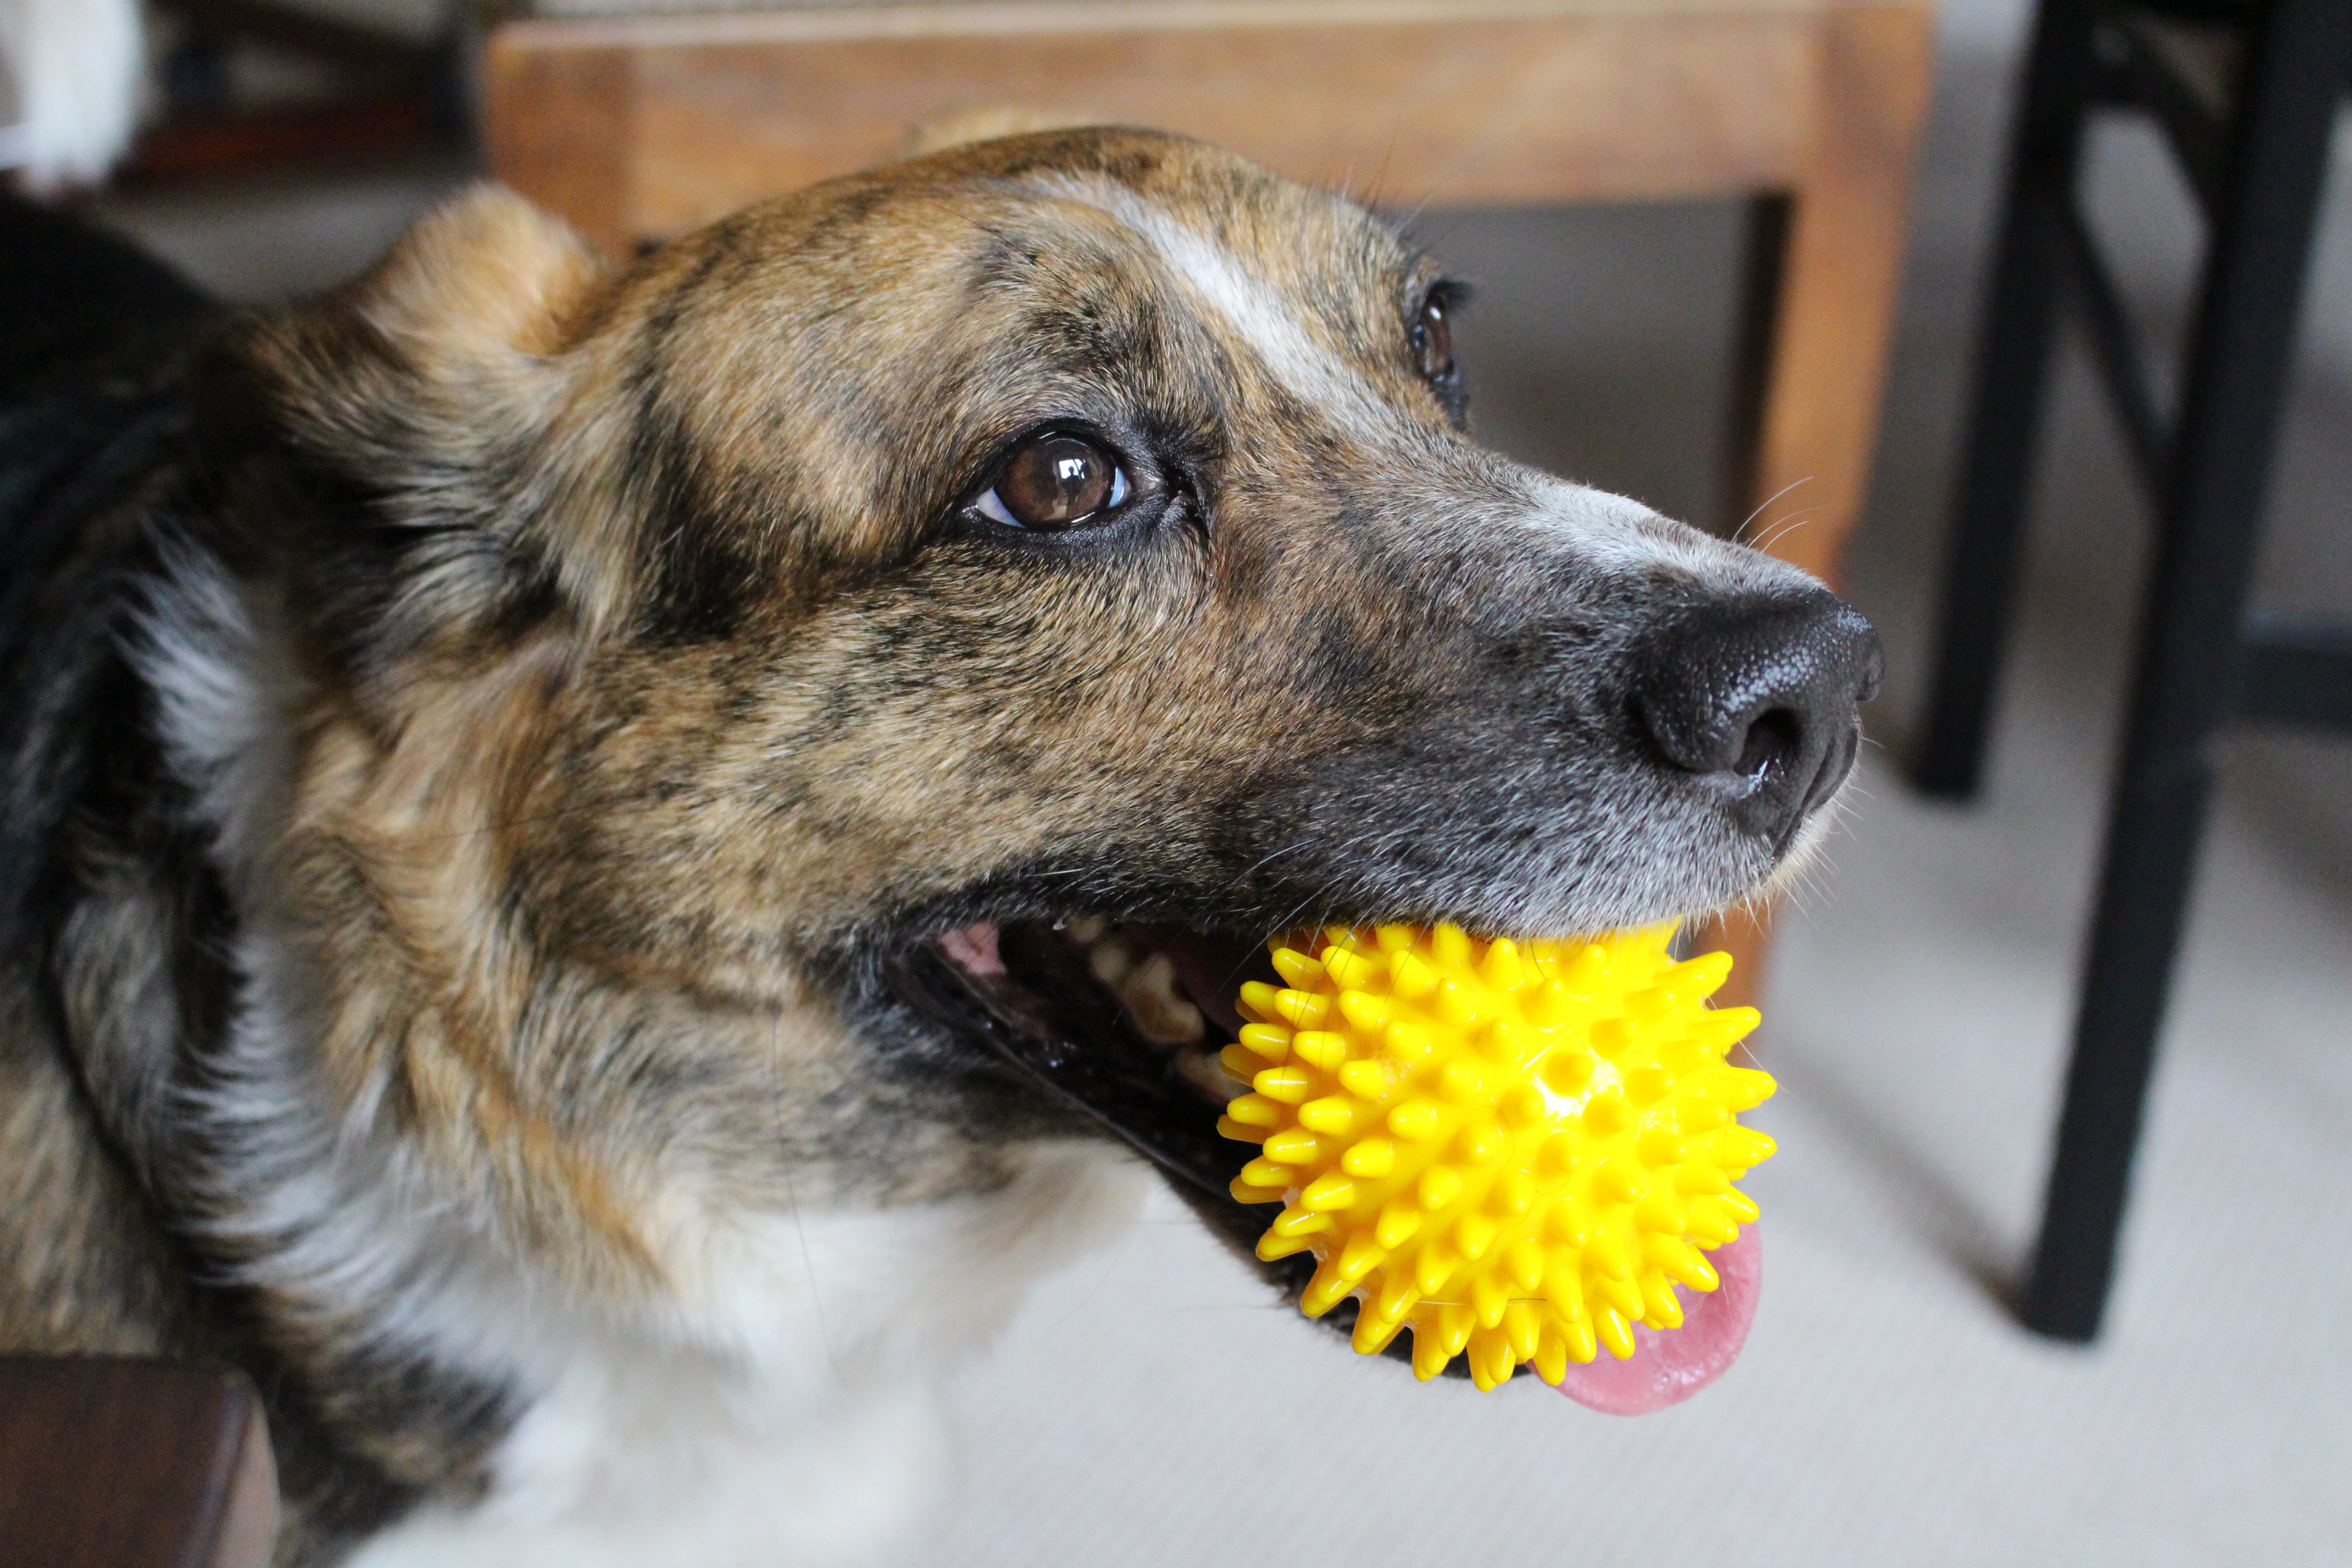
dog, mammal, playful, hybrid, vertebrate, dog breed, young dog, playing dog, animal shelter, street dog, dog like mammal, dog crossbreeds